NGC 1250

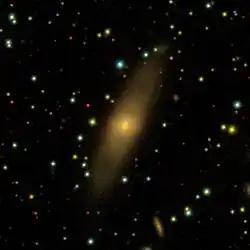
SDSS image of NGC 1250.

NGC 1250 is an edge-on lenticular galaxy located about 275 million light-years away in the constellation Perseus. It was discovered by astronomer Lewis Swift on Oct 21, 1886. NGC 1250 is a member of the Perseus Cluster.